Mamalilikala

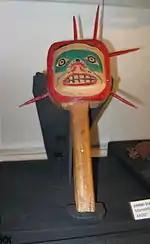
A Mamalilikala people's rattle.

The Mamalilikala (Mamalelequala, Mamalilikulla, Mamalillaculla, Mamaleleqala) are an indigenous nation, a part of the Kwakwaka'wakw, in central British Columbia, on northern Vancouver Island. Their main village was Memkumlis ('Mimkwamlis), located on Village Island. Their Indian Act band government is the Mamalilikulla-Qwe'Qwa'Sot'Em First Nation.